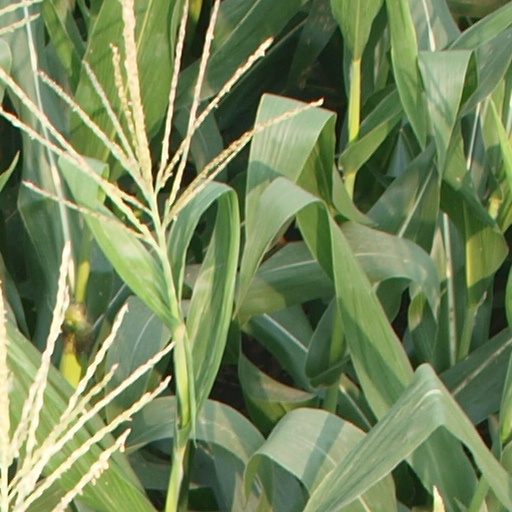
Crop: maize; corn